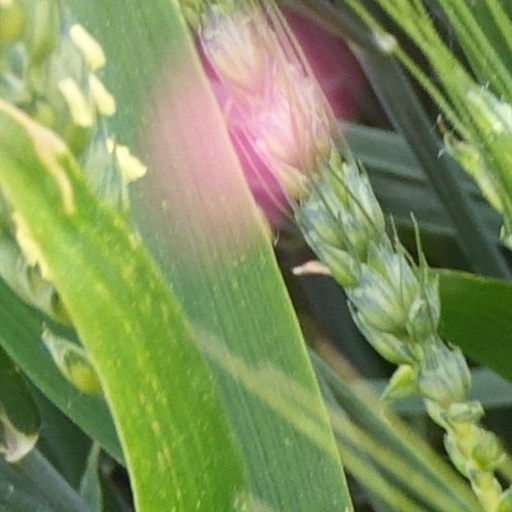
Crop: wheat